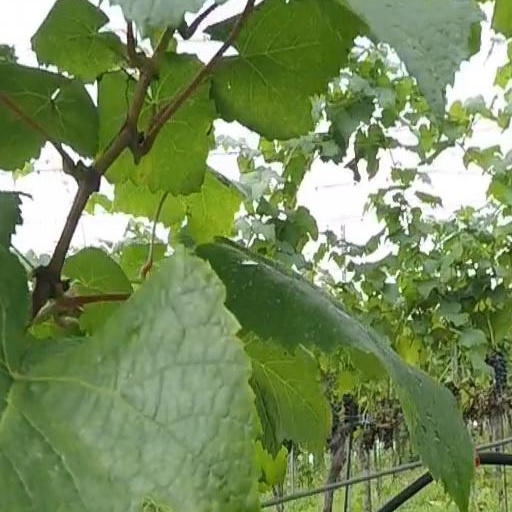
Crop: grape